Neckarfront

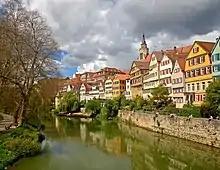
The Neckarfront with Hölderlinturm behind, seen from Eberhard Bridge.

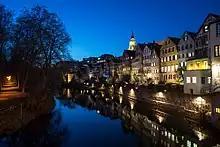
The Neckarfront with nocturnal city lighting

The Neckarfront is one of the most famous places and a heritage tourist attraction in Tübingen, Germany. It is an ensemble of multi-storey, gabled residential buildings on the Neckar river between the Eberhard Bridge over the river, and upriver the characteristic sight Hölderlinturm with the punt boat pier. This the southern side the houses share with the same still partially existing city wall. Overall the historic scenery above the Neckar river and the tower of the collegiate Church on top, behind the buildings are Neckargasse and Bursagasse. The address Bursagasse 16 is the Tübingen Room Theater "Zimmertheater Tübingen".